Polish Home Hall

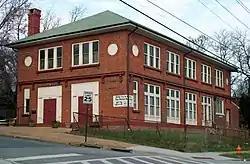
Polish Home Hall, 4416 Fairhaven Avenue at Filbert Street (southwest corner), Curtis Bay, Baltimore, Maryland – built c. 1905 (or 1909), December 2011

Polish Home Hall is a historic building located in the waterfront industrial/commercial/residential and heavily ethnic community of Curtis Bay in southern Baltimore, Maryland, United States. Built on the southwest corner of Fairhaven Avenue (formerly known as Fairview Avenue before mid-1920s) and Filbert Street near the top of the commanding heights overlooking to the east the sloping streets of the neighborhood of Curtis Bay, about four city blocks wide (east to west) and 15 blocks length (north to south).